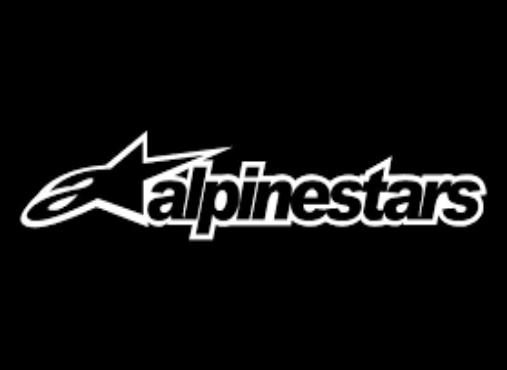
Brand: alpinestars-2
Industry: Clothes